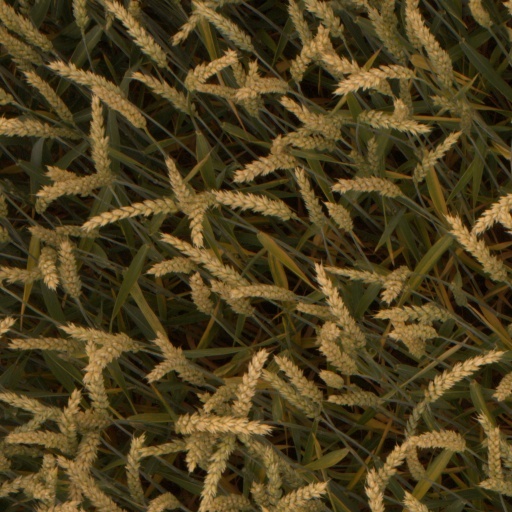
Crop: wheat